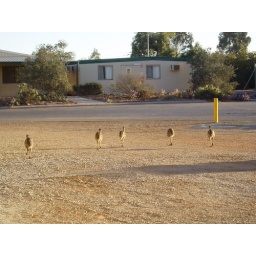
Here's a brood of emu chicks running around the plant just outside my office.